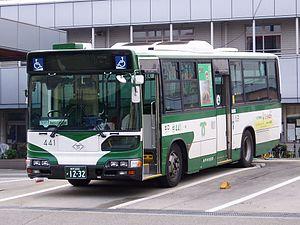
Le Bureau des transports municipaux de Kobe est une des entreprises publiques japonaise sur le transport ferroviaire de passagers. Elle exerce son activité sur le métro de Kobe et les bus urbain de Kobe. Autrefois, elle gérait également le tramway de Kobe, les bus touristiques et le Téléphérique. Son siège, étant une agence gouvernementale régionale, se trouve à la marie de Kobe.